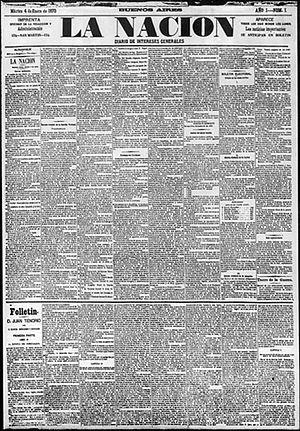
La Nación est un quotidien argentin conservateur, originellement fondé le 4 janvier 1870 par l'ancien président Bartolomé Mitre et des associés. Ses ventes constituent à peu près un tiers des ventes de tous les journaux vendus à Buenos Aires. Diffusé dans le monde entier, il a pour principal rival le quotidien centriste Clarín.